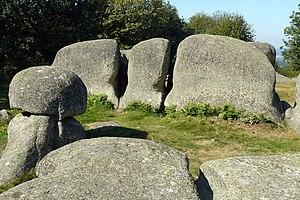
Les Pierres Jaumâtres à Toulx-Sainte-Croix (Creuse, France)
Les Pierres Jaumâtres, situées au sommet du mont Barlot, sur la commune de Toulx-Sainte-Croix, sont un chaos granitique comme on peut en rencontrer plusieurs dans le département de la Creuse, notamment au lieu-dit Rigole du diable. Elles constituent un site naturel classé en 1927.
Cet article présente les particularités de la géologie du Limousin, une région du centre de la France.
Un rocher-champignon, appelé aussi roche-champignon ou champignon de pierre, est une formation géologique sculptée par l'érosion qui lui donne un aspect extérieur rappelant celui des champignons communs.